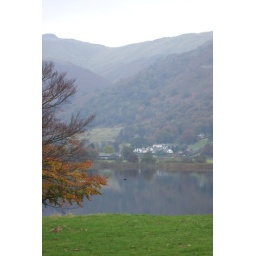
Orange tree by lake